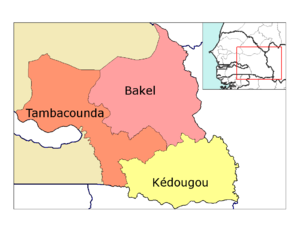
La région de Tambacounda est l'une des 14 régions administratives du Sénégal. Très étendue, elle est située dans l'est du pays. Le chef-lieu régional est la ville de Tambacounda. Tambacounda est géographiquement la plus grande des 11 régions du Sénégal, mais a une faible densité de population et son économie est pire que le reste du pays.